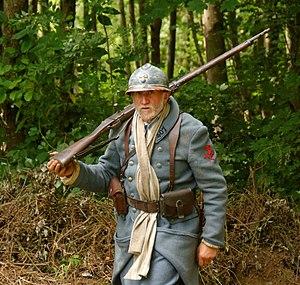
Le 407ᵉ régiment d'infanterie est un régiment d'infanterie de l'Armée de terre française constitué en 1915 avec divers éléments provenant de divers régiments.